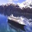
Label: ship